Servbot

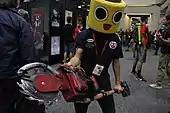
A cosplayer portraying Nick Ramos, the protagonist of "Dead Rising 3", wearing a Servbot helmet

Servbots are recognized by critics as the most memorable or recognizable aspect of the "Mega Man Legends" series. In response to a December 2012 announcement by the Japanese Aerospace Exploration Agency (JAXA) about plans to send a 13-inch-tall humanoid robot to the International Space Station (ISS) during the following year to serve as assistants for human astronauts to carry out experiments on the station, Ian Chant from "The Mary Sue" compared the robot's concept and role to the Servbot, which he believed to be a close analog. Servbots have been subject to various fan labor activities, such as cosplay, and a short fan film. Following the cancellation of "Mega Man Legends 3", two fans developed a browser-based fangame which recreated content from the Servbot mission in the cancelled game's prototype version.